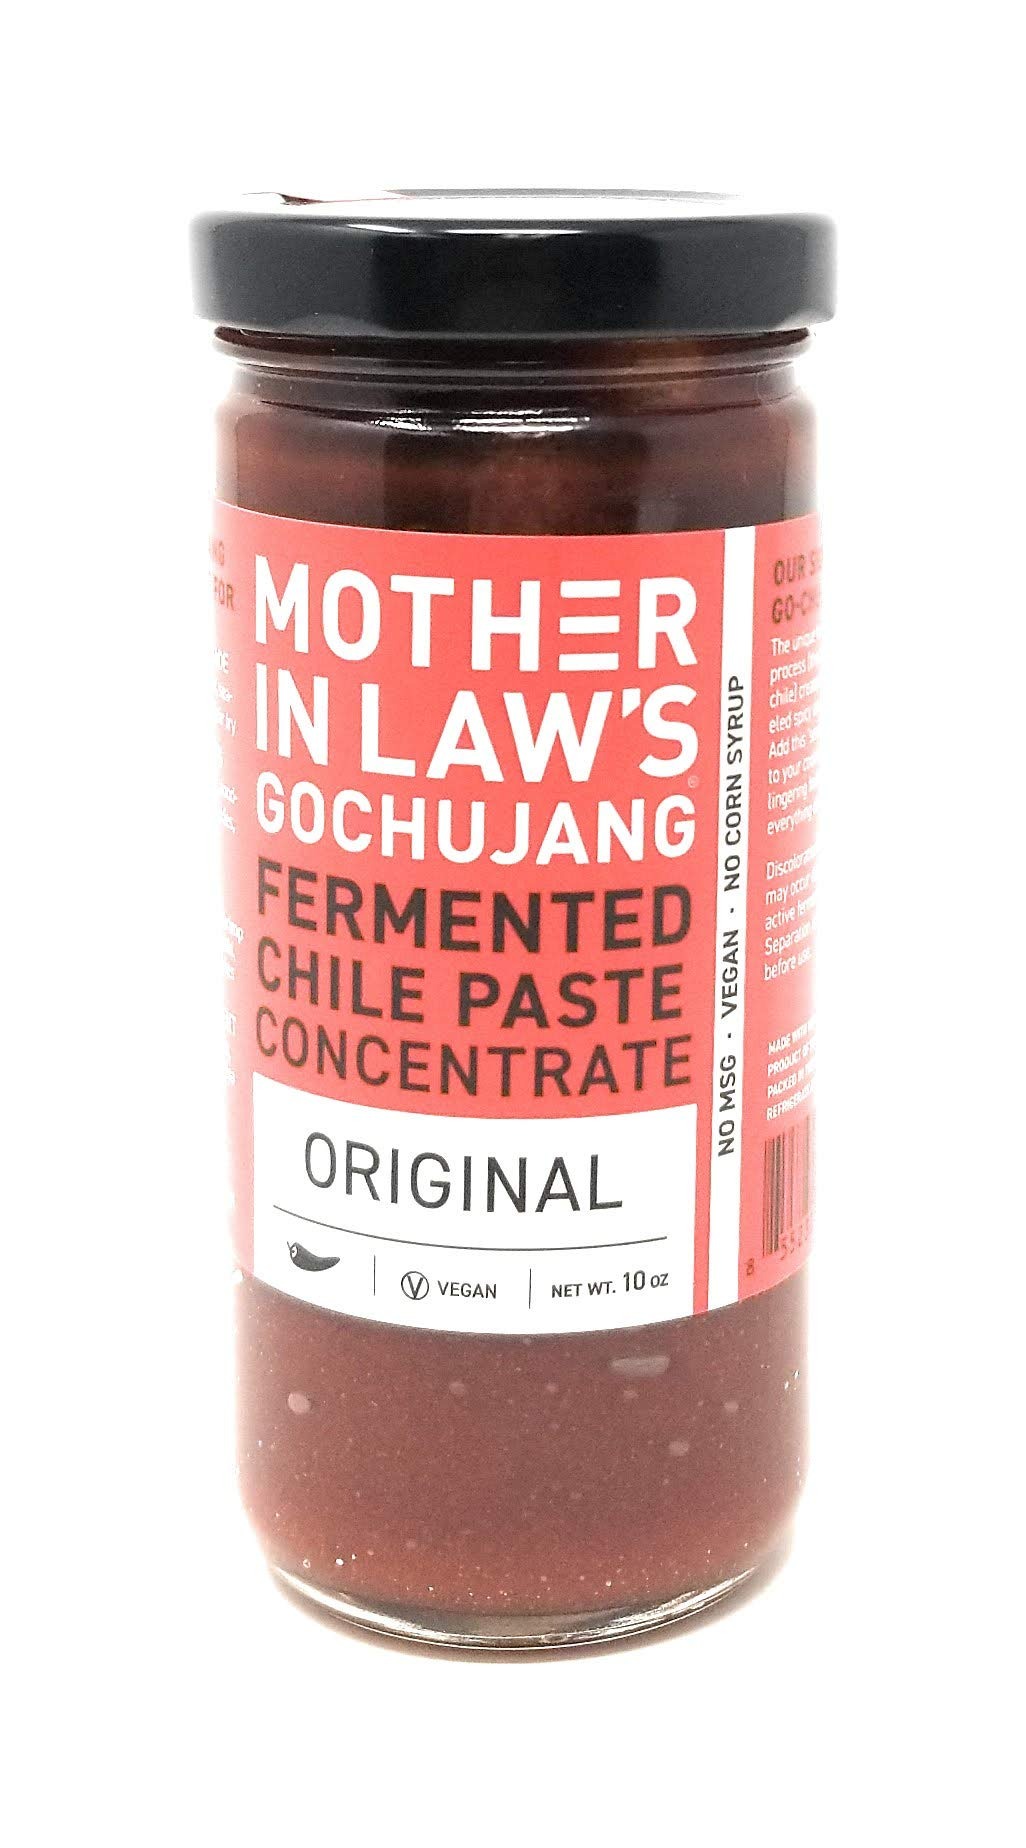
Item Name: Mother-In-Law's Kimchi Fermented Chile Paste, 10 Ounce
Bullet Point 1: Made by using time honored traditional methods
Bullet Point 2: With no high fructose sweeteners or msg
Bullet Point 3: Good for your digestion
Value: 10.0
Unit: Ounce

Price: 8.945